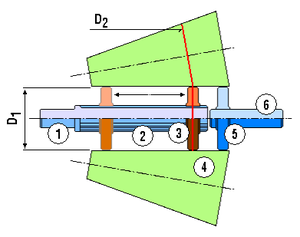
Un variateur de vitesse mécanique ou transmission à variation continue est un dispositif mécanique permettant de faire varier continûment le rapport de démultiplication d'un arbre moteur à un arbre mené. Il est utilisé en remplacement d'une boîte de vitesses. Dans le monde automobile, il est connu sous son acronyme anglais : CVT.